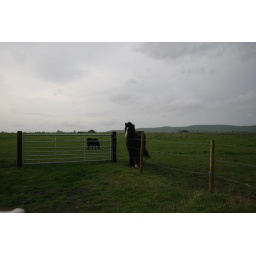
white horse and horses near alton barnes- wiltshire